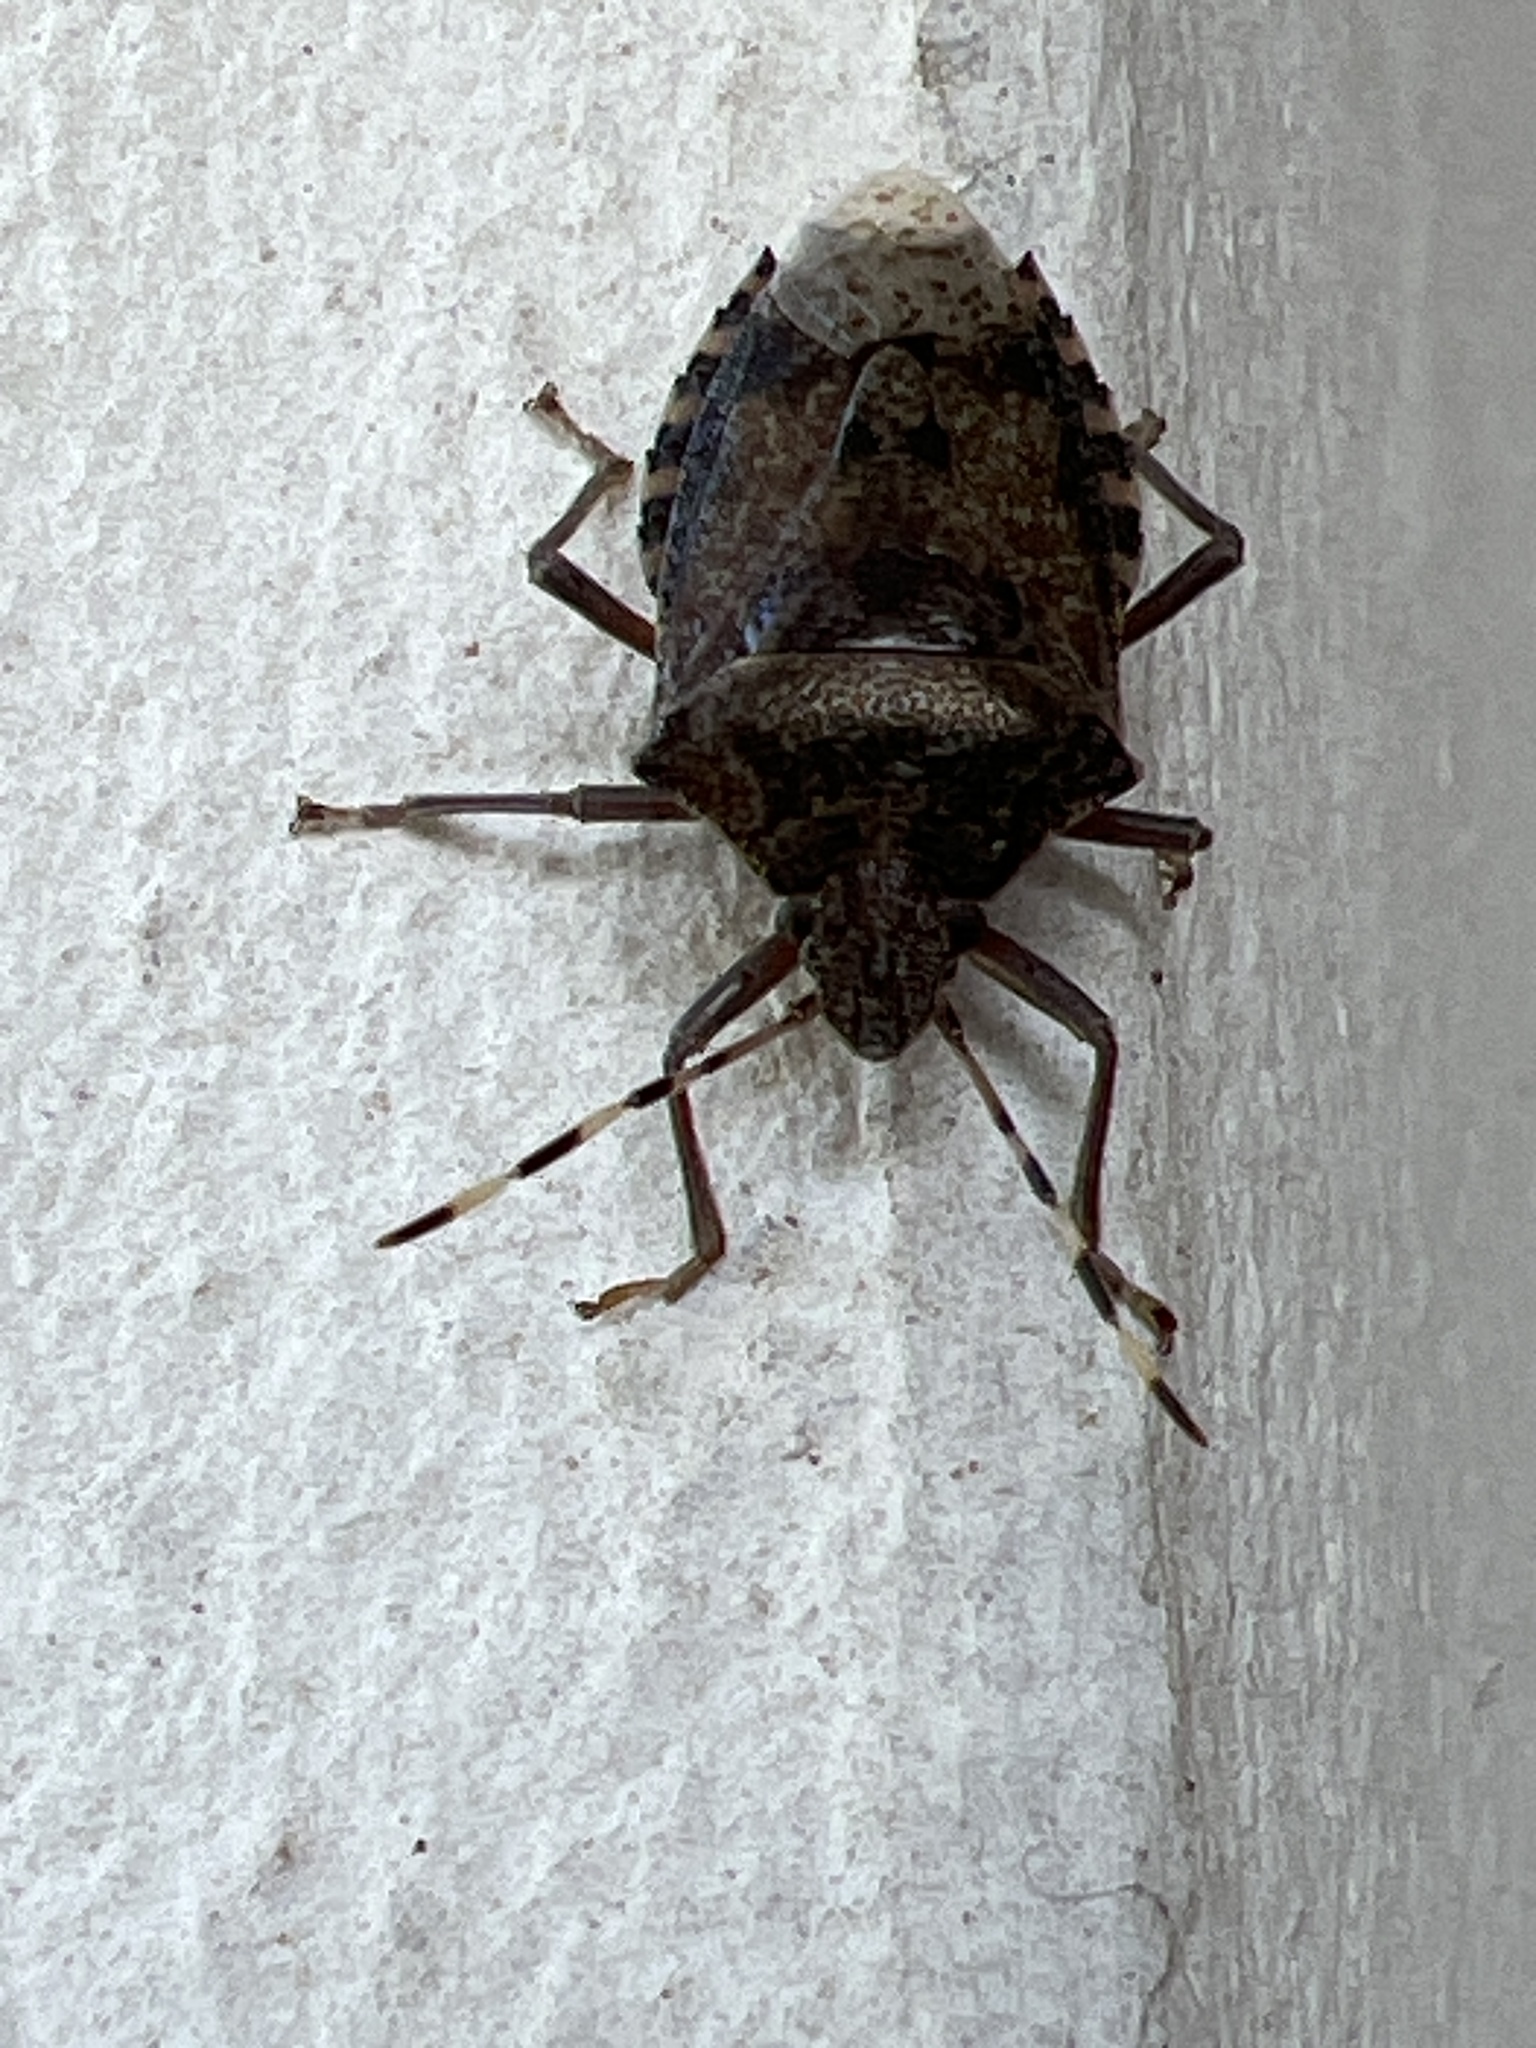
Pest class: stink_bug